Cuthbert Ellison (Newcastle MP)

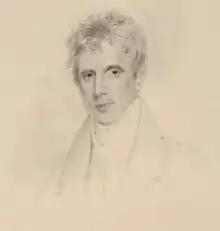
Ellison in 1830

Cuthbert Ellison (12 July 1783 – 13 June 1860) was a British Whig politician.